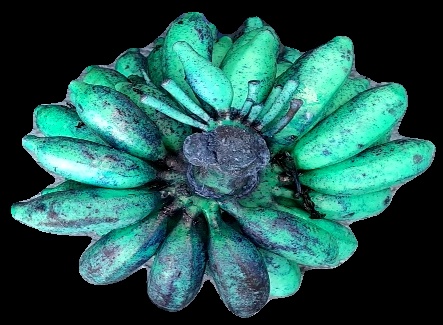
Variety: rasbale
Grade: grade3